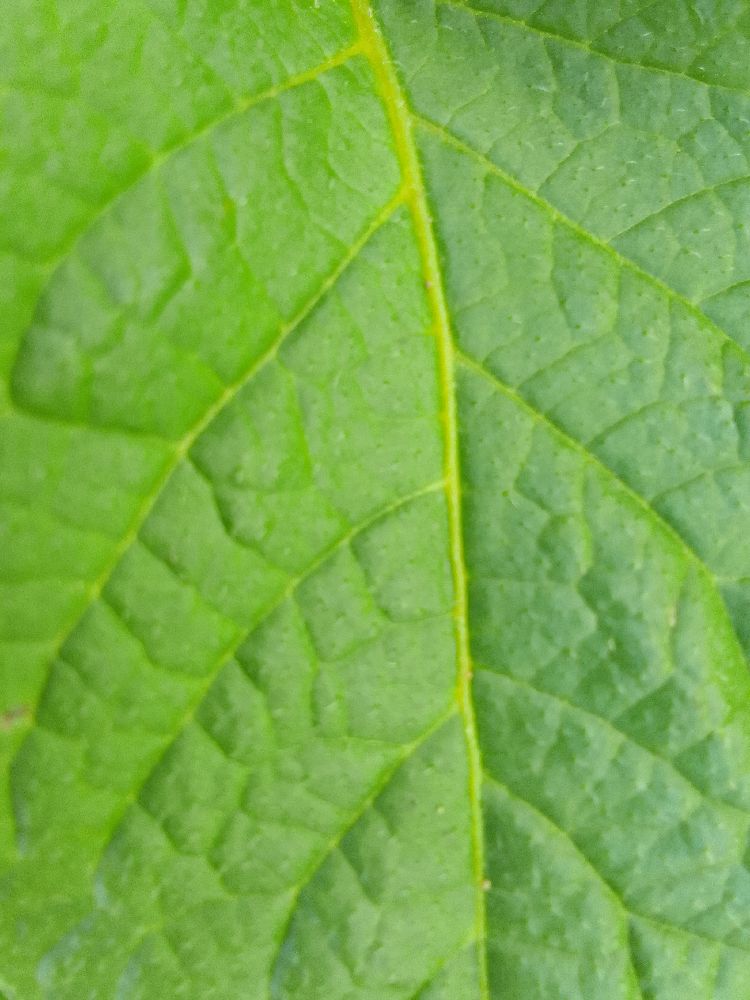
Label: Healthy